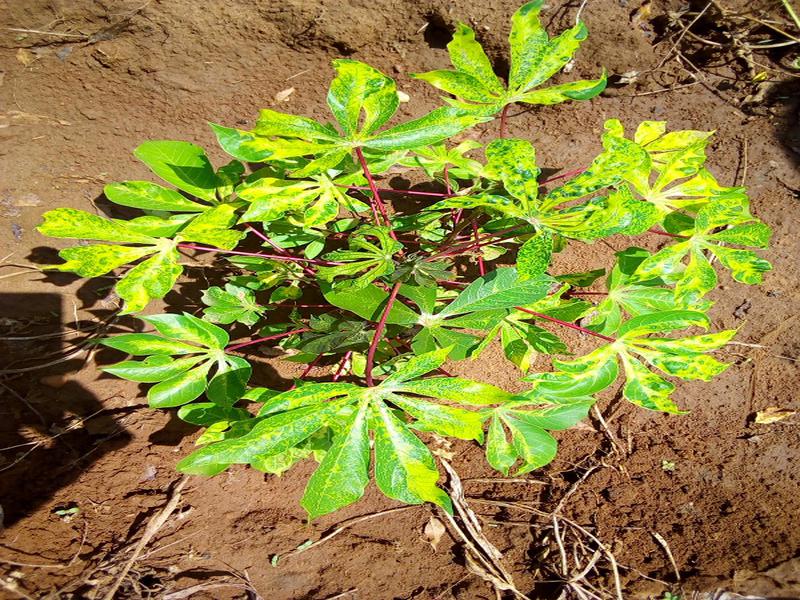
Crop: cassava
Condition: mosaic_disease